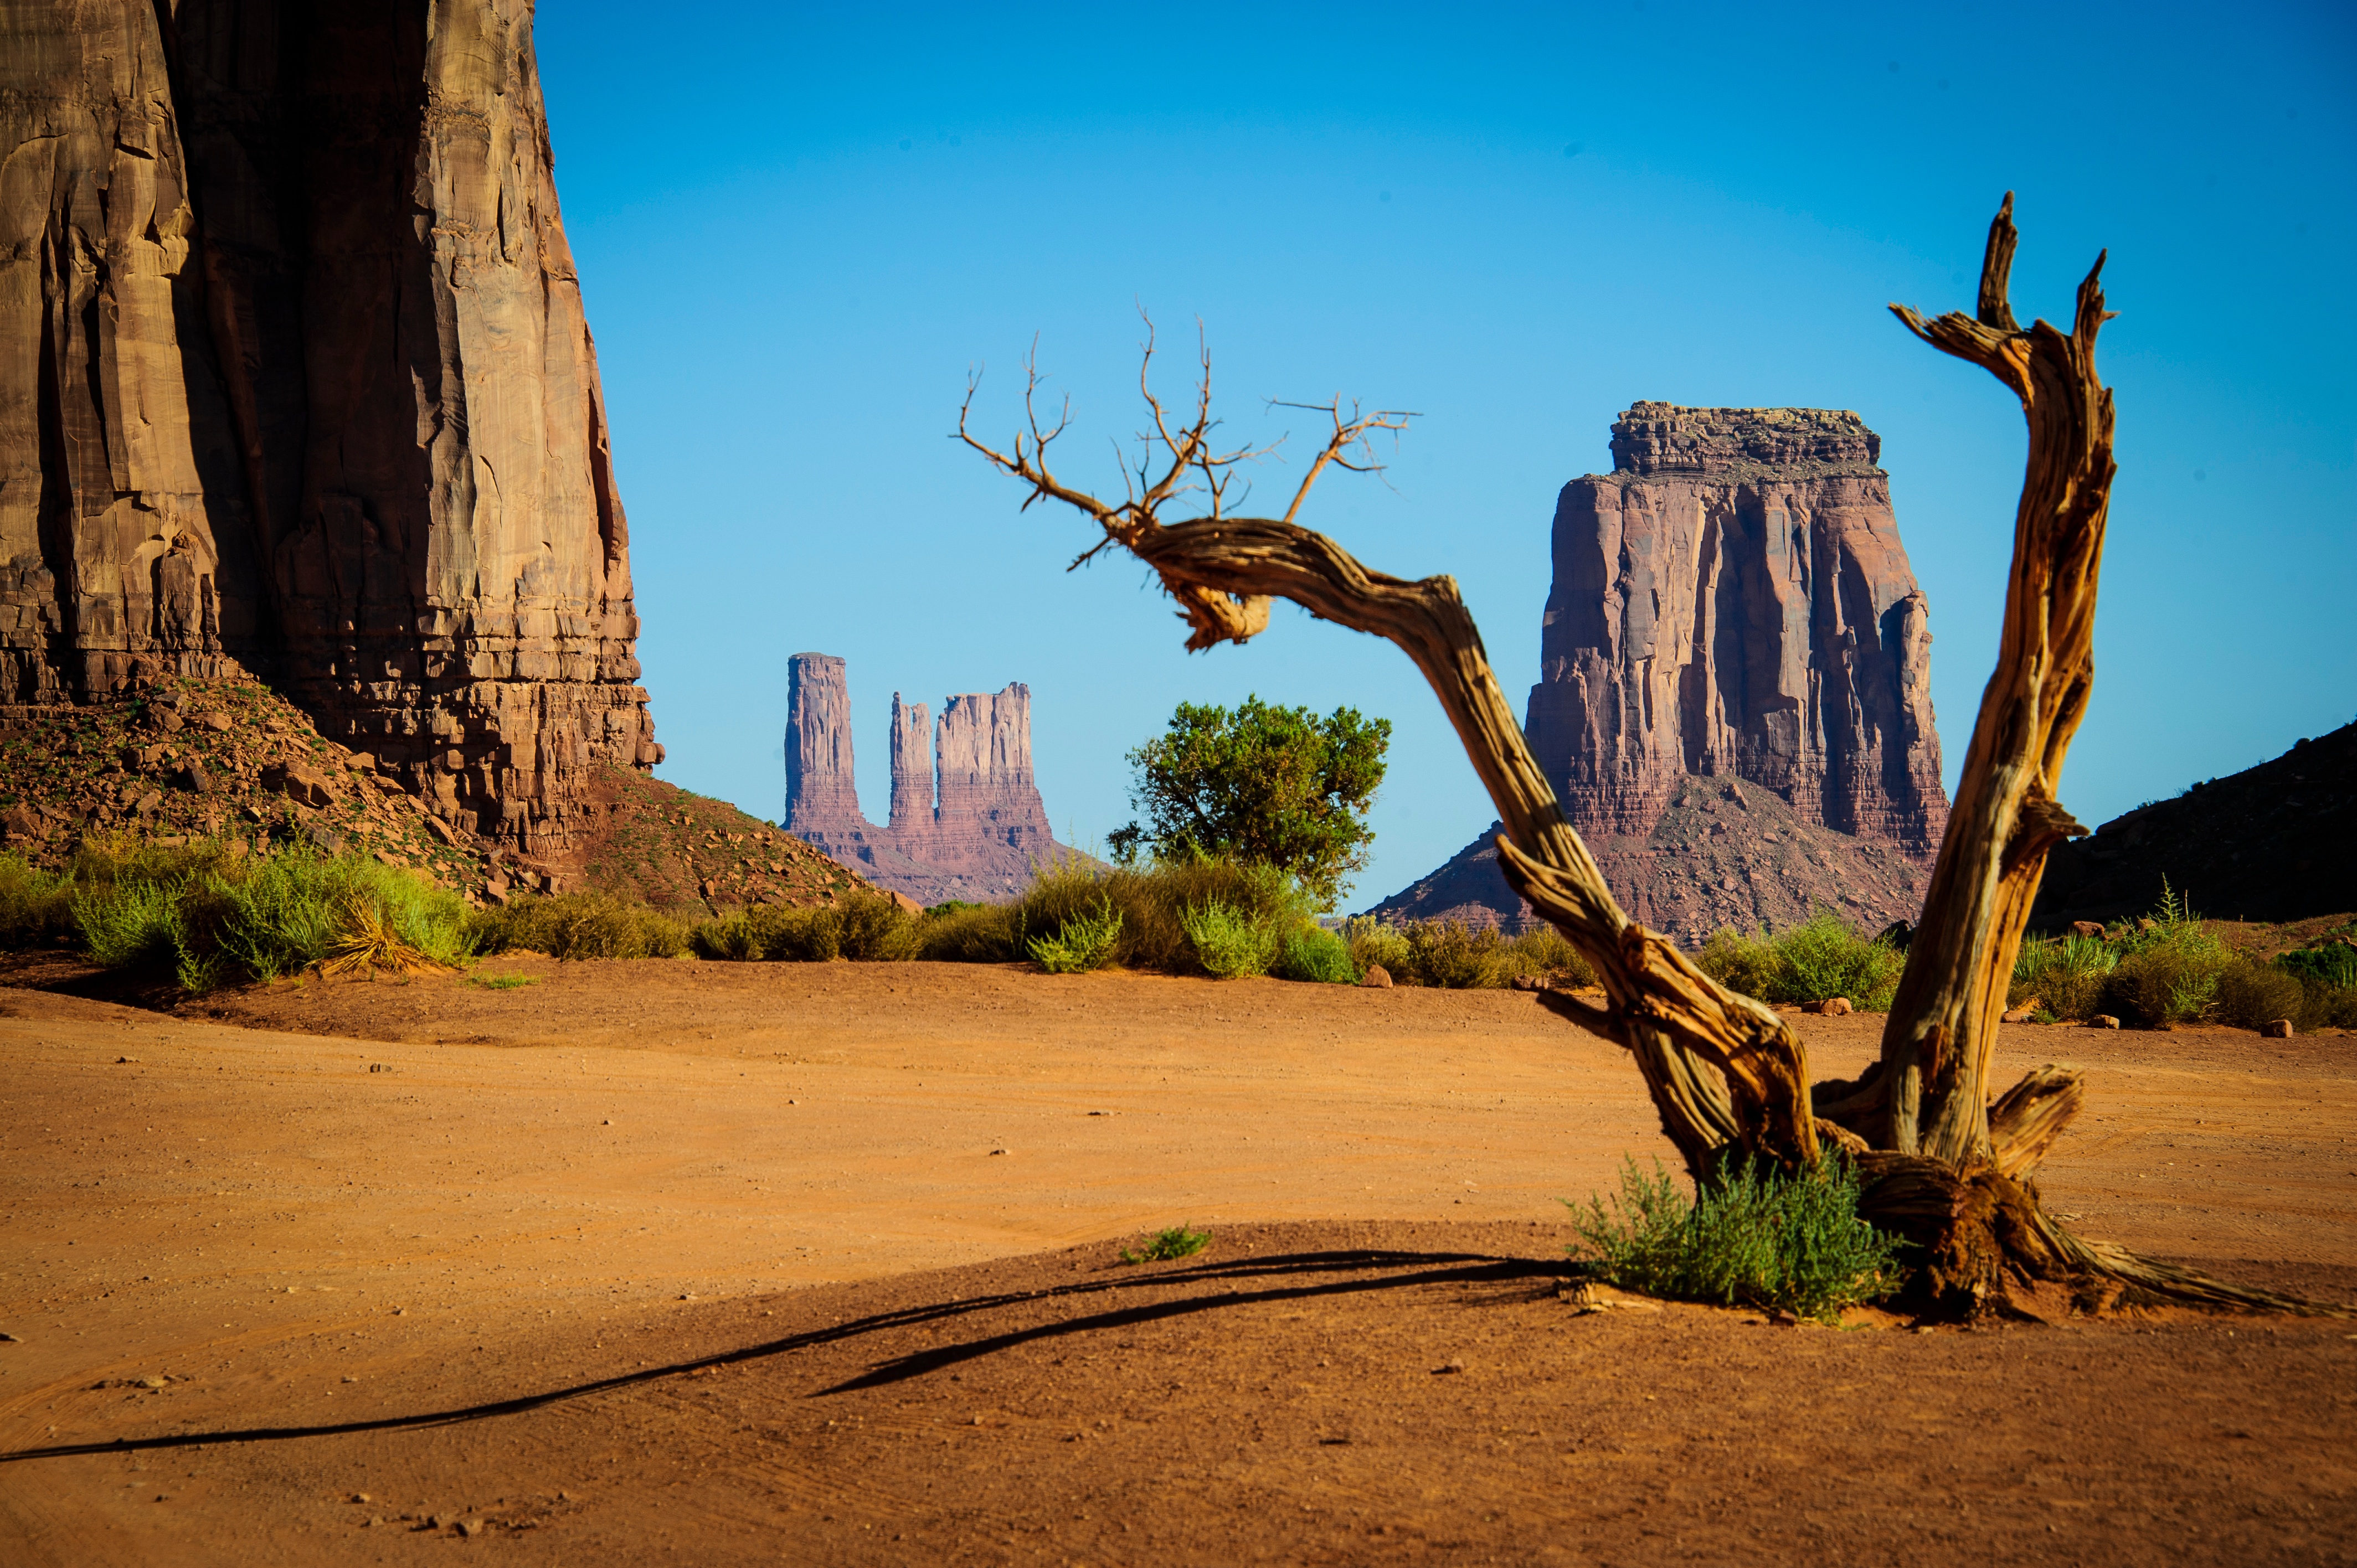
landscape, tree, nature, rock, plant, desert, flower, ruins, rural area, ancient history, natural environment, woody plant, arecales